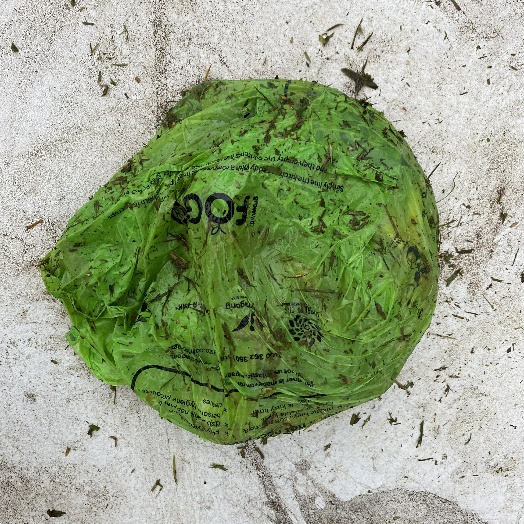
Label: Food Organics